Chrism Mass

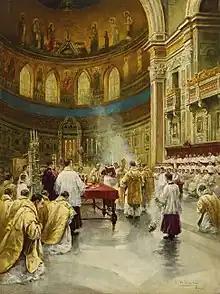
Blessing of the Chrism on Maundy Thursday in the Lateran Basilica. Signed P. Villanueva, circa 1900

The Chrism Mass is a religious service held in certain Christian denominations, such as Roman Catholicism, Lutheranism, and Anglicanism. It is usually celebrated each year on Maundy Thursday or on another day of Holy Week. During the ceremony, the holy oils used for sacraments and rituals are blessed or consecrated.